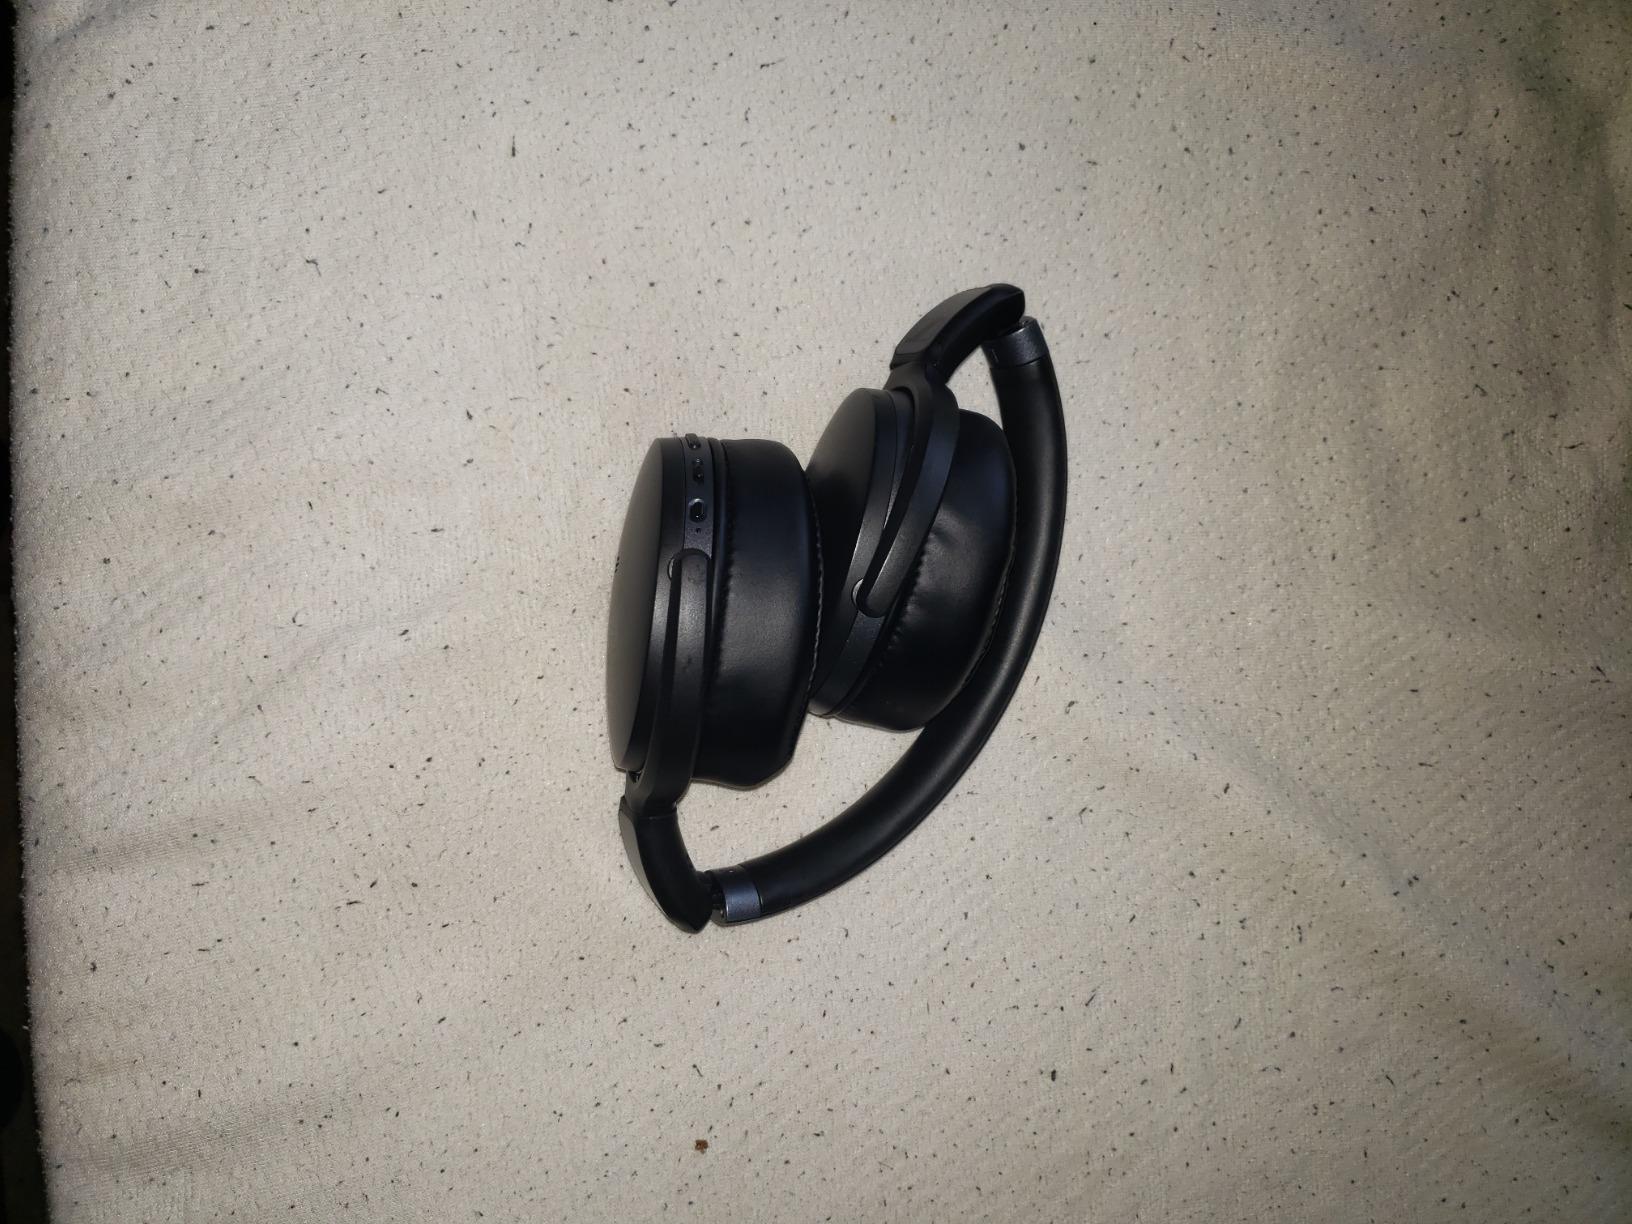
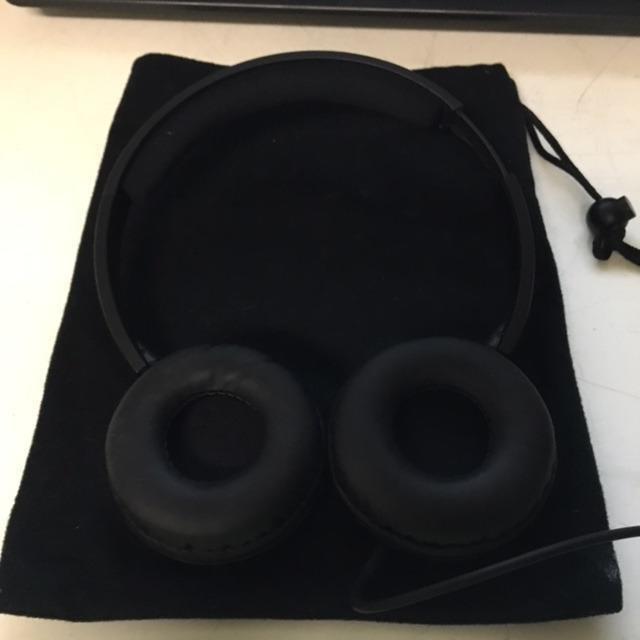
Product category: headphones
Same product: no